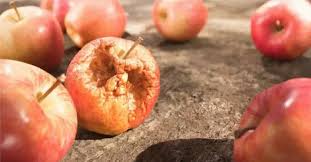
Label: trash